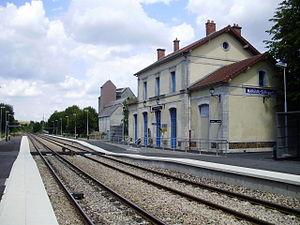
Gare de Mareuil-sur-Ourcq, Oise, France (vue en direction de La Ferté-Milon)
La gare de Mareuil-sur-Ourcq est une gare ferroviaire française de la ligne de Trilport à Bazoches, située sur le territoire de la commune de Mareuil-sur-Ourcq, dans le département de l'Oise en région Hauts-de-France.
Mareuil-sur-Ourcq est une commune française située dans le département de l'Oise en région Hauts-de-France.